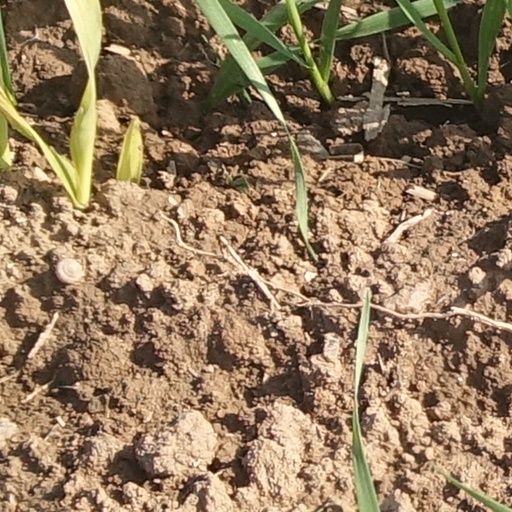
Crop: wheat